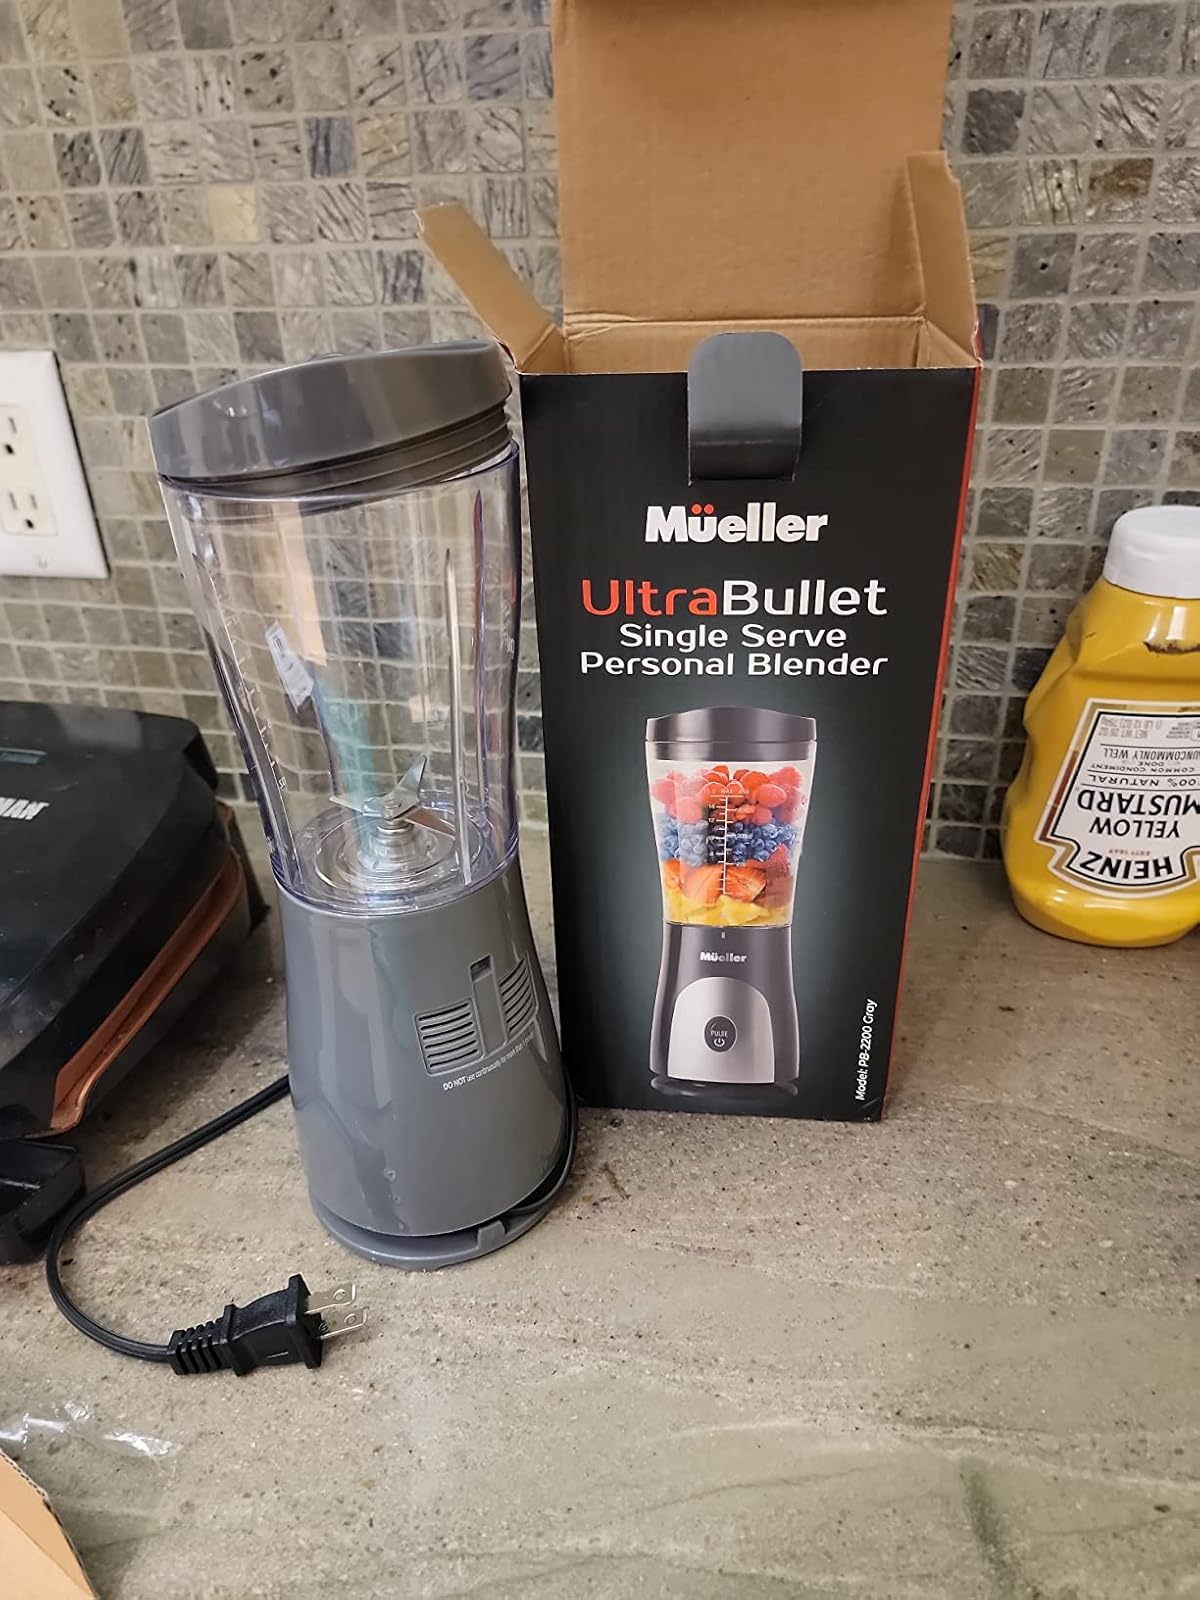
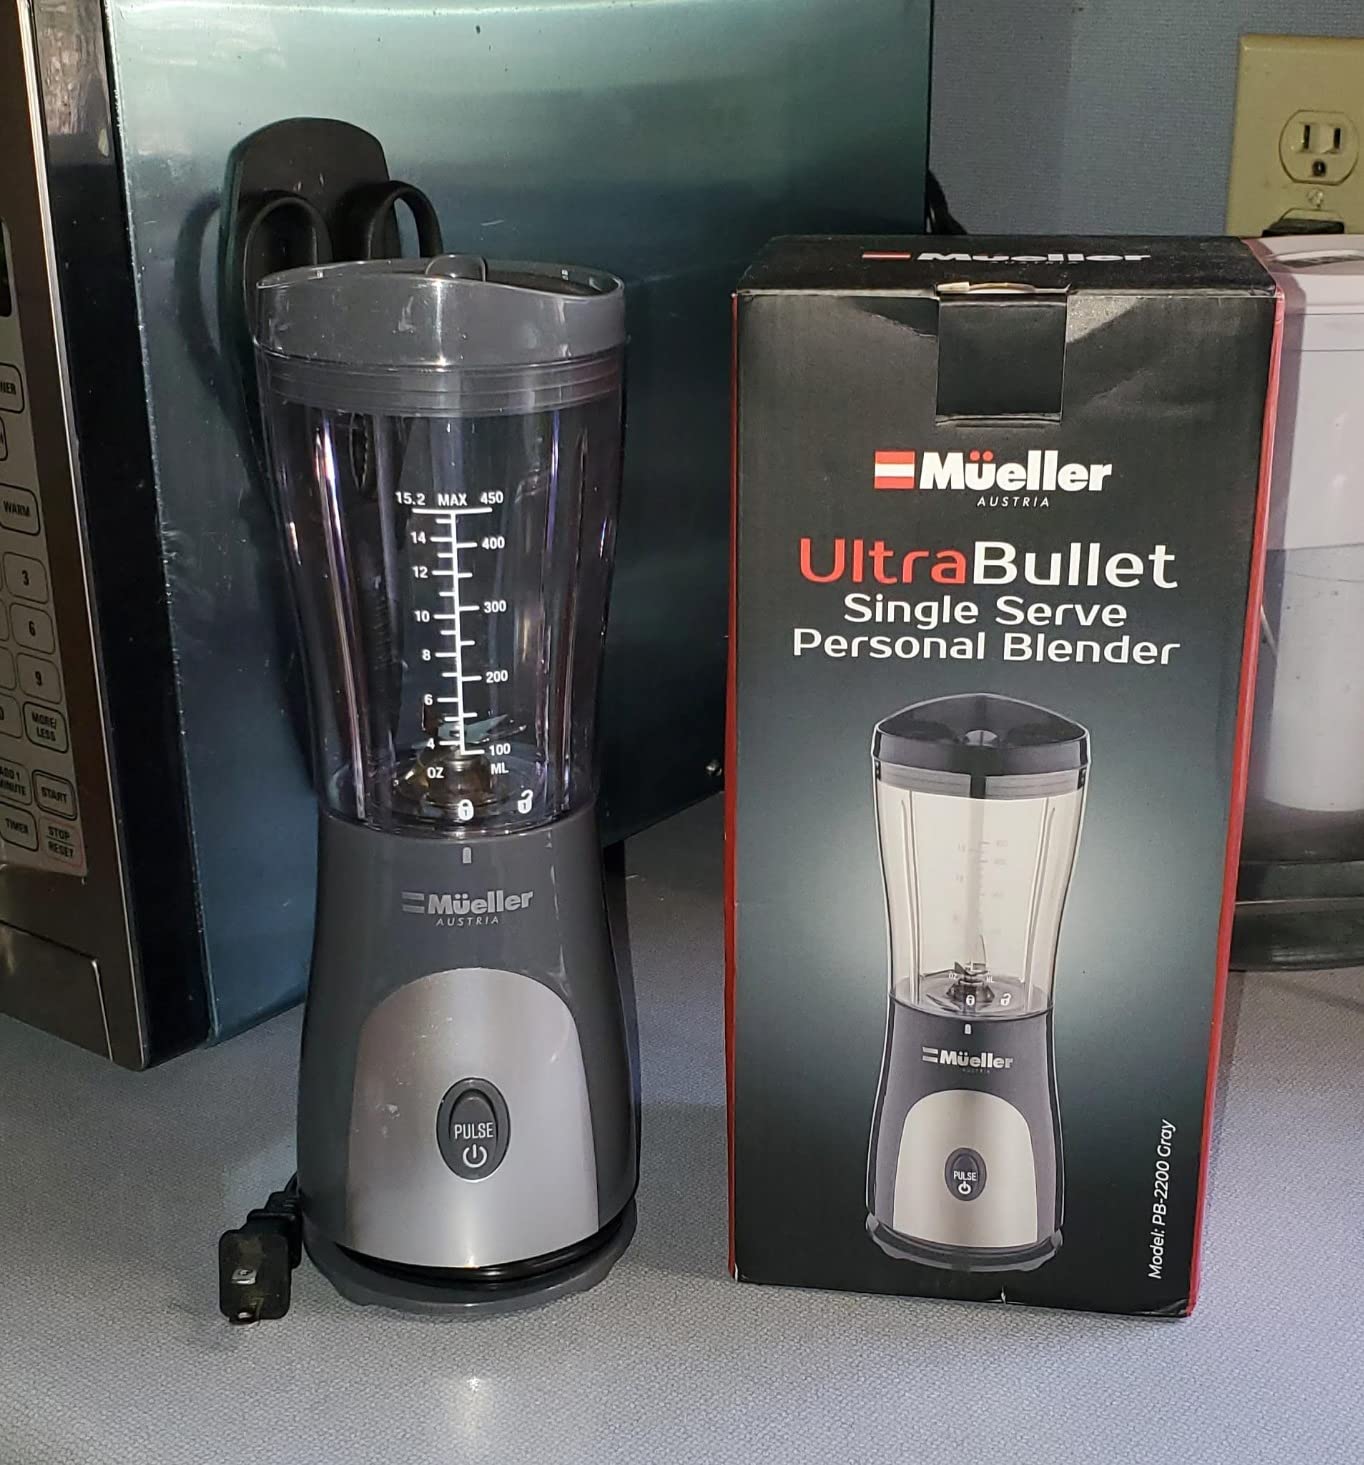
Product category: items_blender
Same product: yes